Lapta (game)

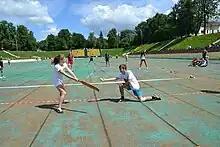
A lapta game being played in 2014

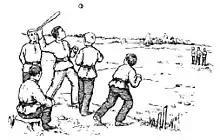
An illustration of a group of boys playing lapta (1915)

Lapta is a Russian folk game of the bat-and-ball type, first known to be played in the 14th century.